Victorian Railways bogie guard's vans

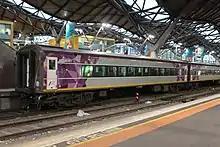
BCZ257 at Southern Cross on Platform 4

From the late 1920s onwards passenger trains ran faster, and less running time meant that on-board sorting of mail was no longer practical. As a result, the onboard mail sorting carriages were removed and converted to other uses, with mail instead being carried in standard bogie boxvans or louvre vans.